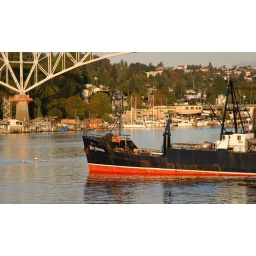
Lake Union ship under the bridge